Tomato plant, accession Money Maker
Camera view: vertical (180 deg); turntable rotation: 300 degrees
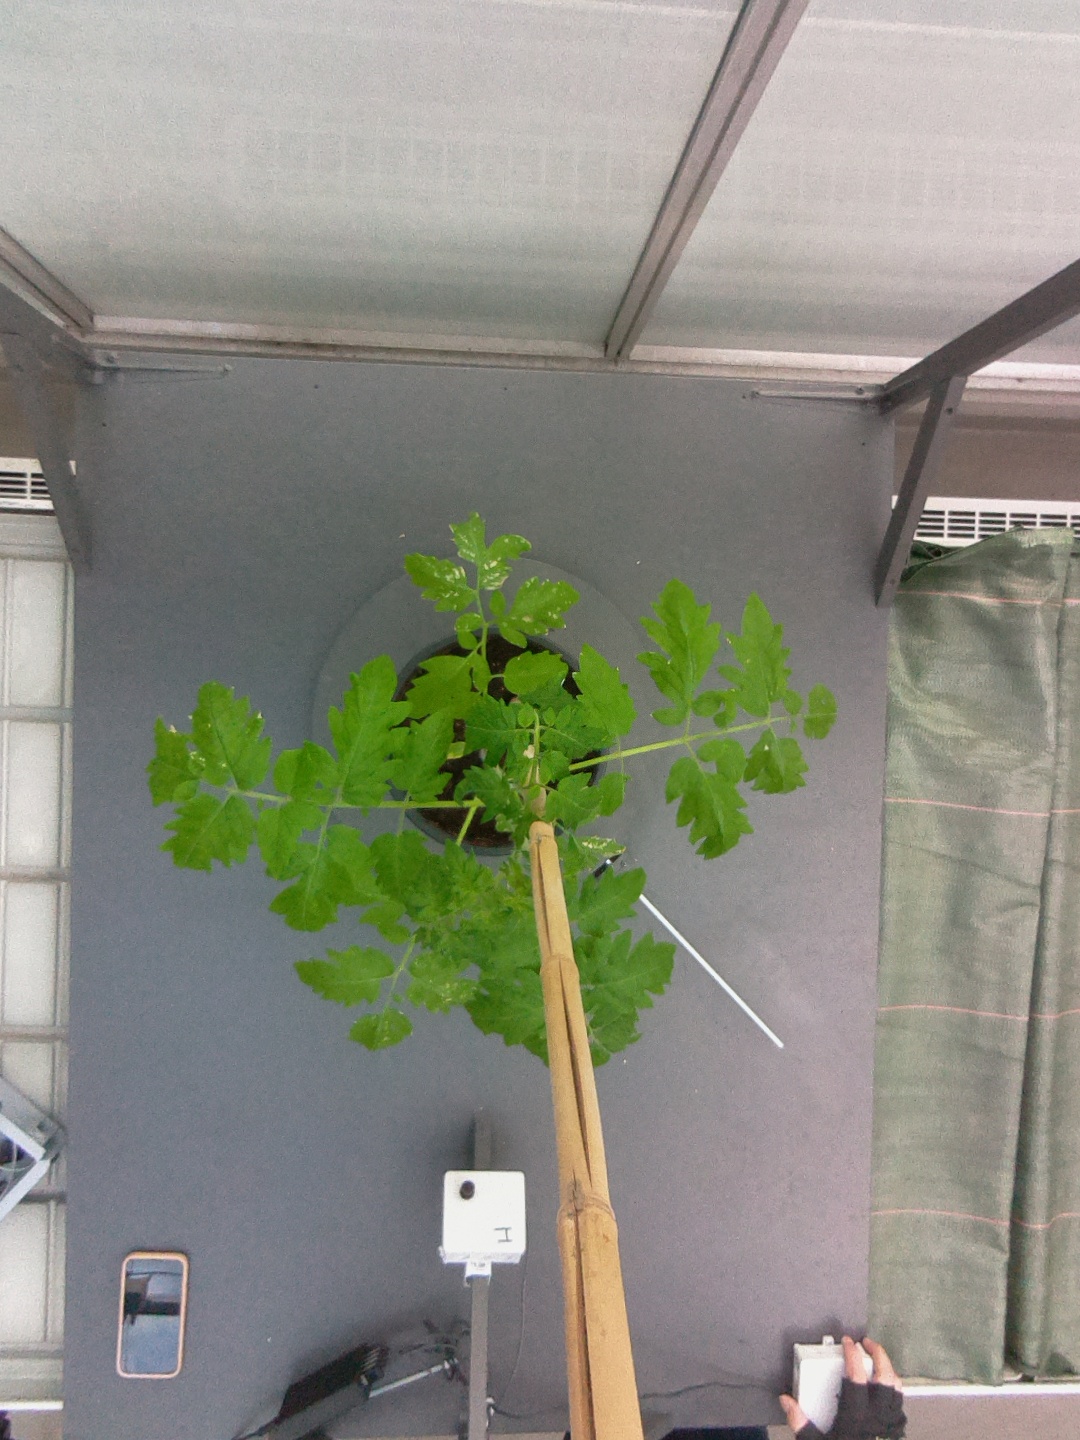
BBCH growth stage 14: 8 of true leaves visible